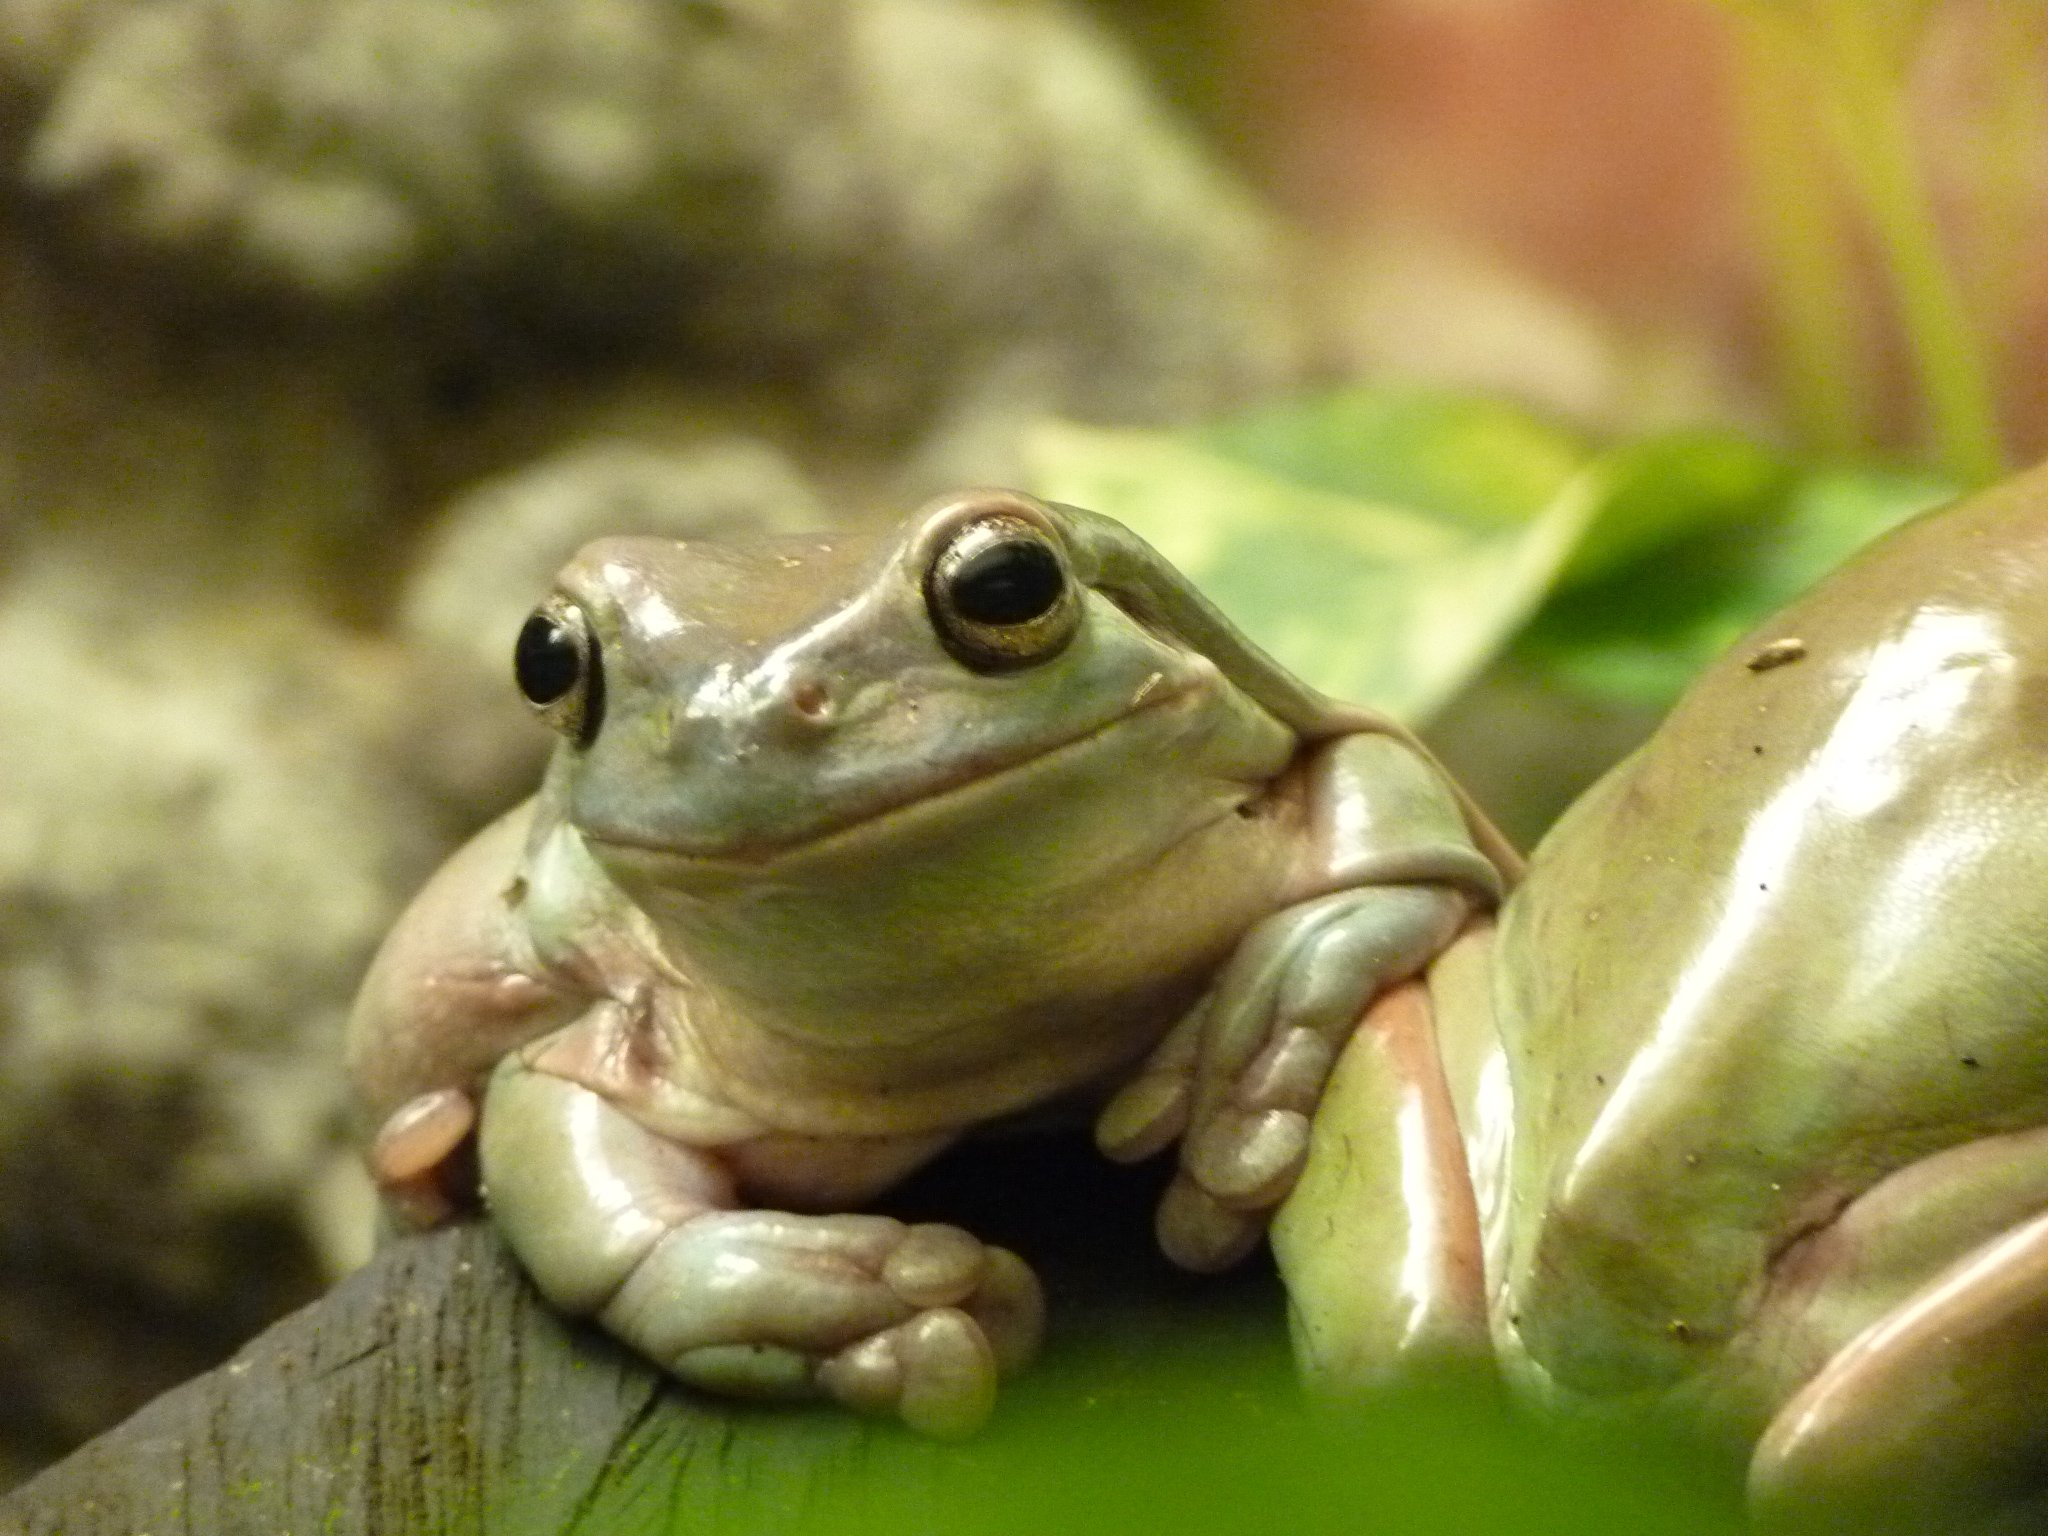
wildlife, green, biology, frog, toad, amphibian, fauna, tree frog, vertebrate, macro photography, anuran, bullfrog, ranidae, finger coral tree frog